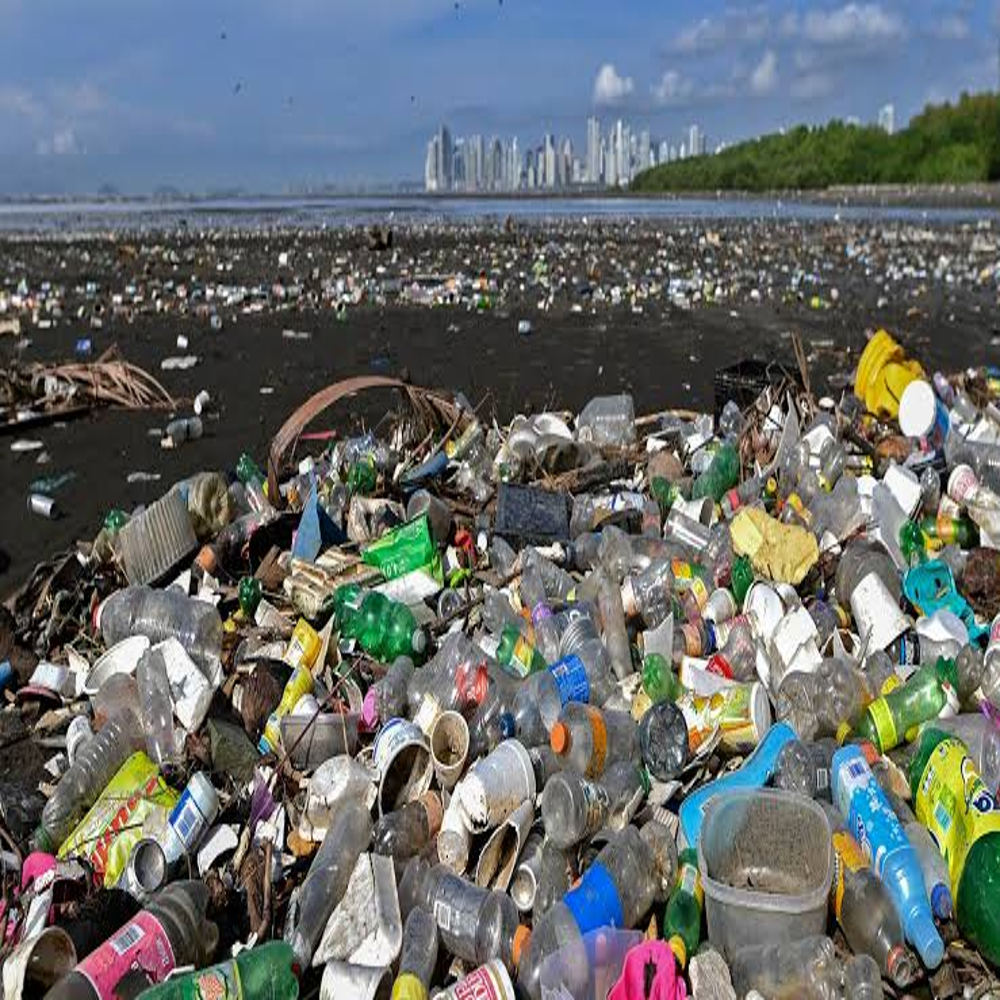
Body of water present: no
Land polluted: yes
Water polluted: no
Pollution percentage: 45%